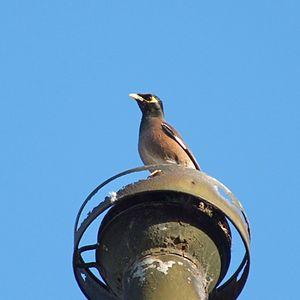
Les oiseaux, encore appelés dinosaures aviens, sont une classe d'animaux vertébrés caractérisée par la bipédie, la disposition des ailes et un bec sans dents.